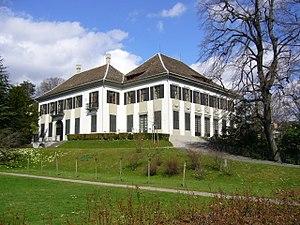
Cette liste présente les biens culturels d'importance nationale dans le canton de Zurich. Cette liste correspond à l'édition 2009 de l'Inventaire Suisse des biens culturels d'importance nationale pour le canton de Zurich. Il est trié par commune et inclus : 204 bâtiments séparés, 66 collections, 50 sites archéologiques et trois cas particuliers.